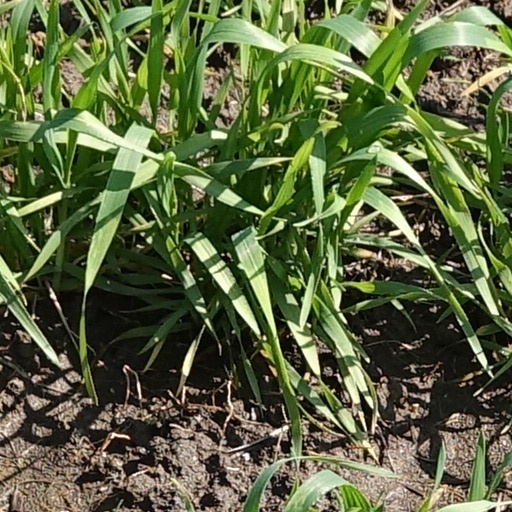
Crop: wheat